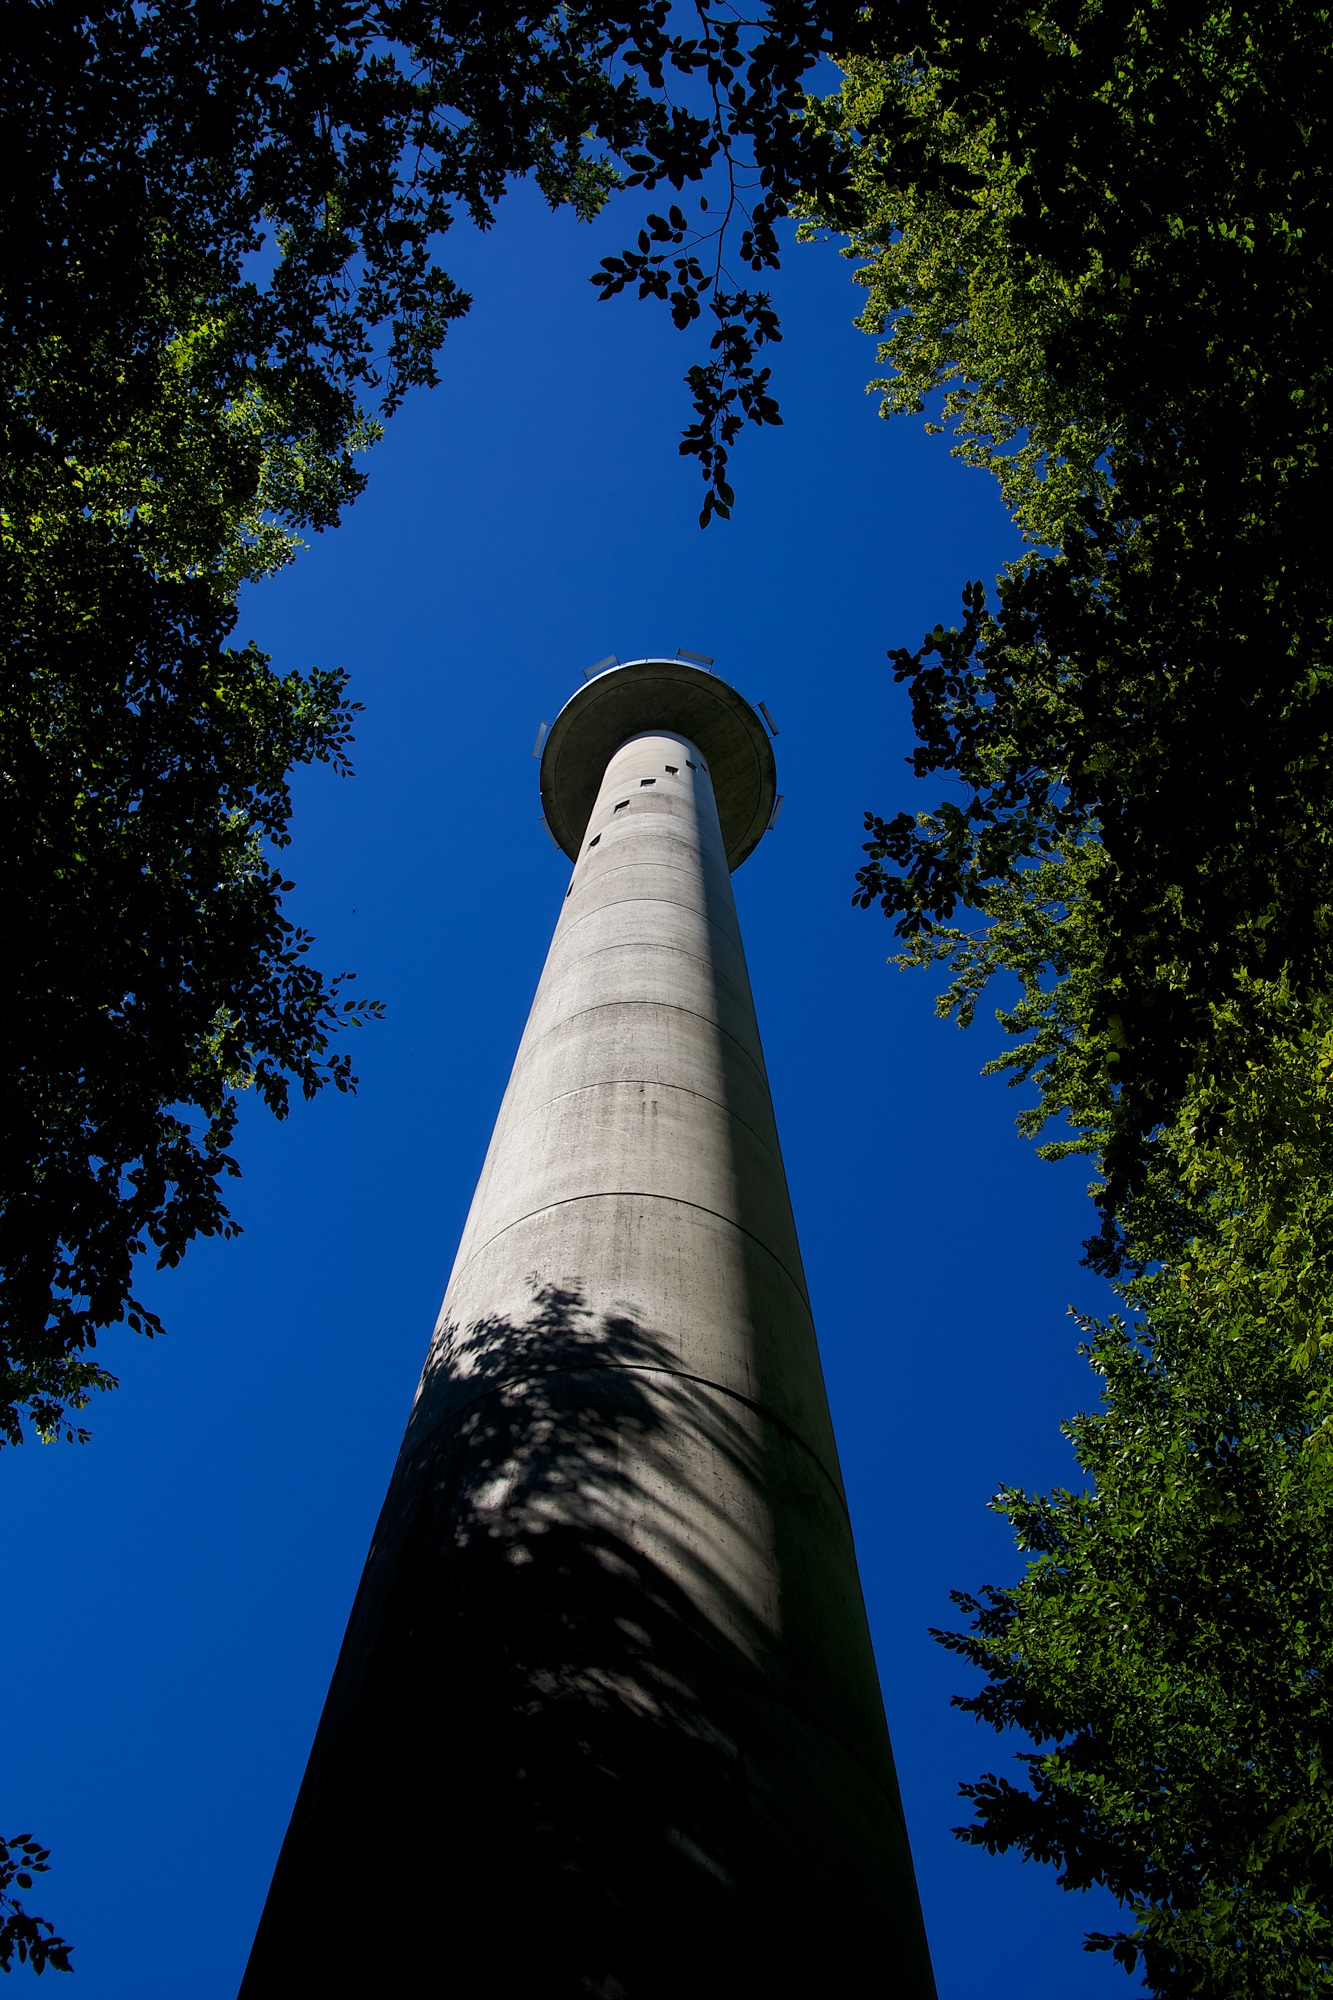
tree, forest, light, sky, sunlight, view, reflection, high, tower, landmark, blue, schauinsland